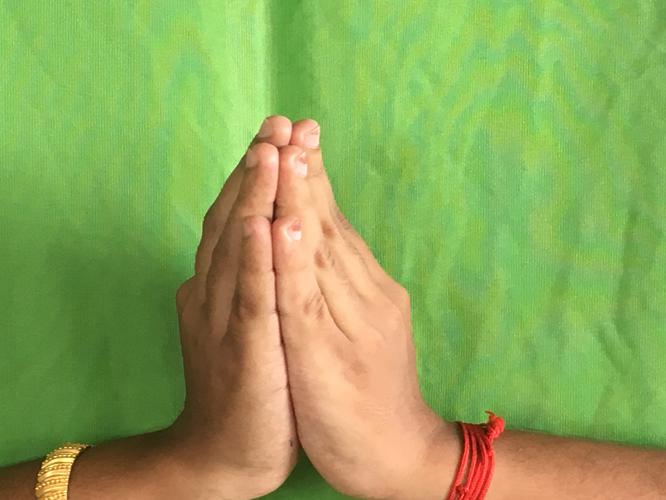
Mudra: Anjali
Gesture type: double_hand